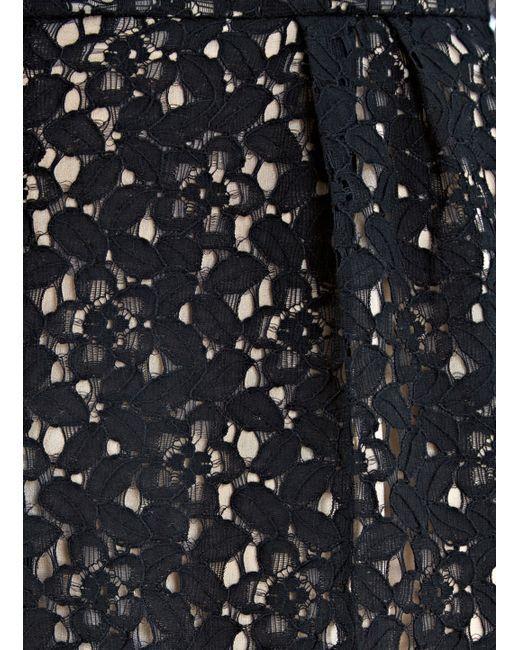
Schwarze Schnürsenkel für Damen mit Blumenmustern